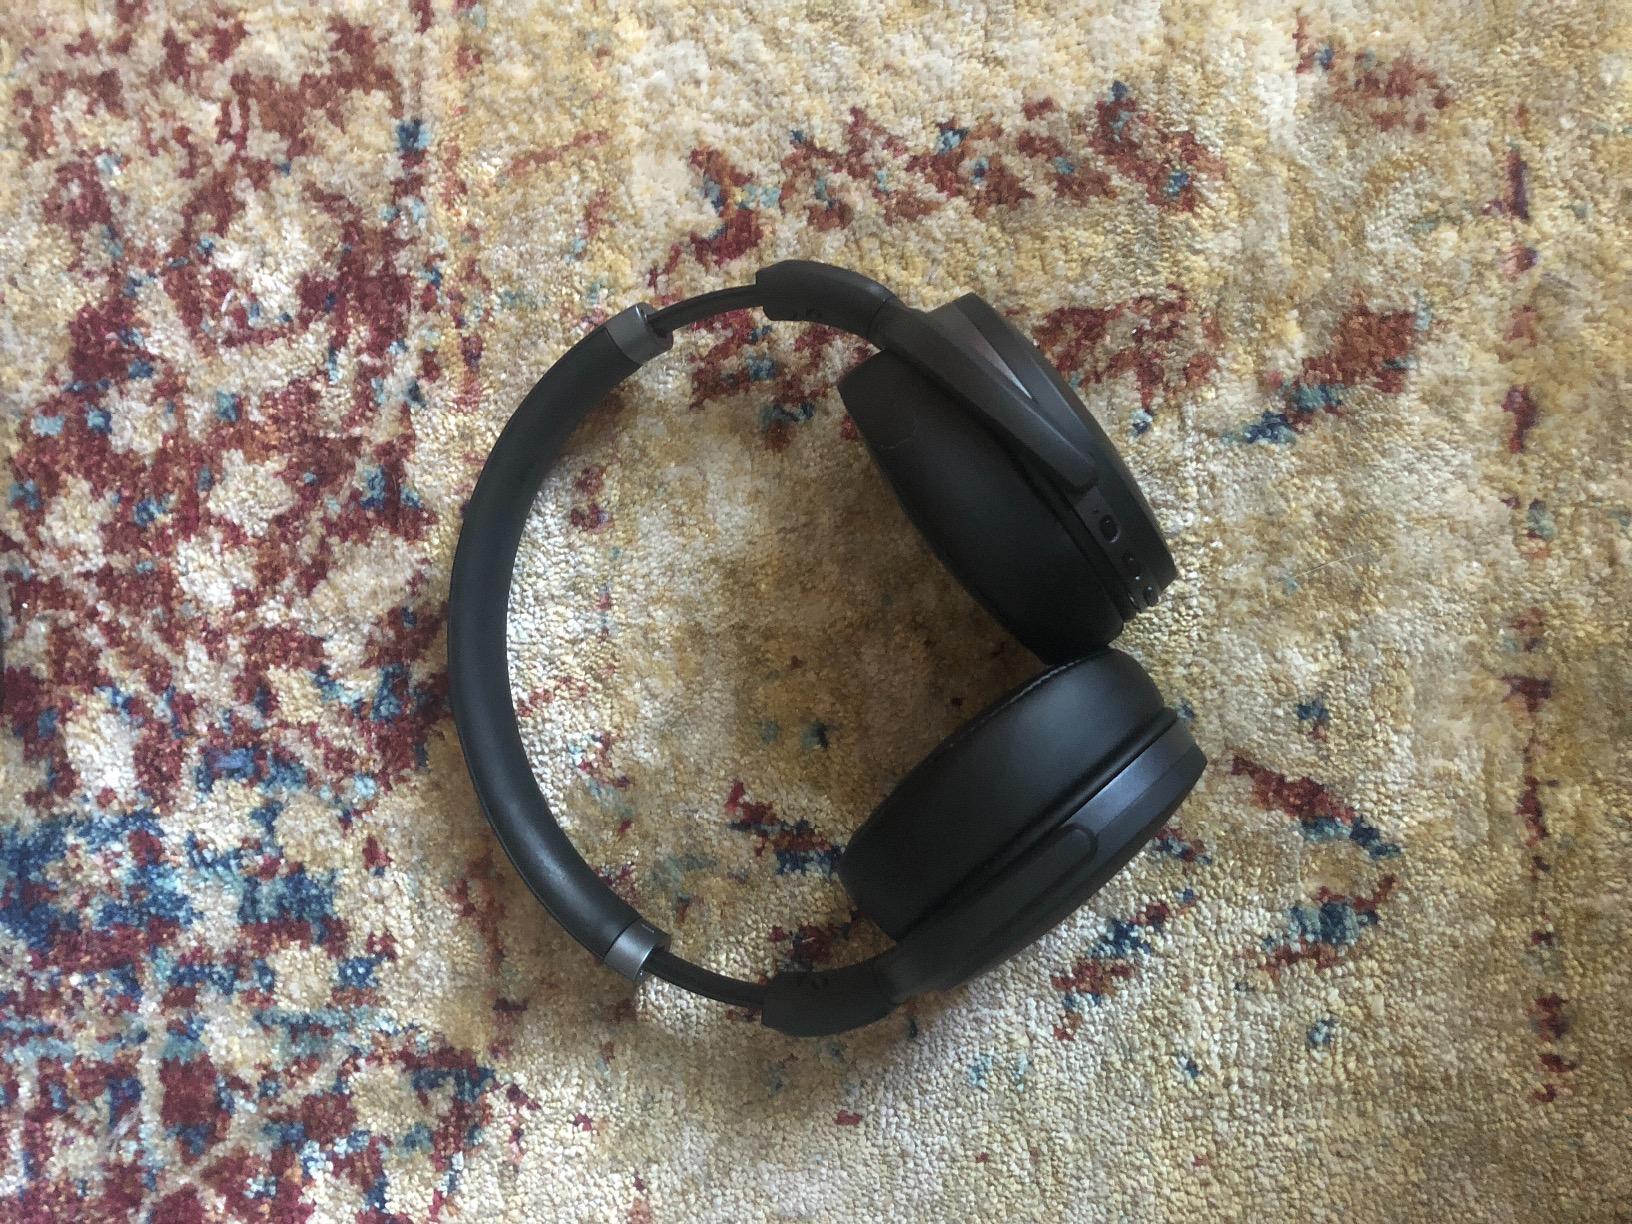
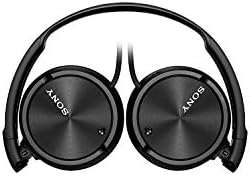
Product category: headphones
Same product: no